Street light

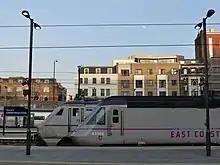
Lights similar to street lights are used at train stations; these are at London King's Cross

Streetlights can impact biodiversity and ecosystems—for instance, disrupting the migration of some nocturnally migrating bird species. In the Netherlands, Philips found that birds can get disoriented by the red wavelengths in street lighting, and in response developed alternative lighting that only emit in the green and blue wavelengths of the visible spectrum. The lamps were installed on Ameland in a small-scale test. If successful, the technology could be used on ships and offshore installations to avoid luring birds towards the open sea at night. Bats can be negatively impacted by streetlights, with evidence showing that red light can be least harmful. As a result, some areas have installed red LED streetlights to minimise disruption to bats. A study published in Science Advances reported that streetlights in southern England had detrimental impacts on local insect populations. Streetlights can also impact plant growth and the number of insects that depend on plants for food.